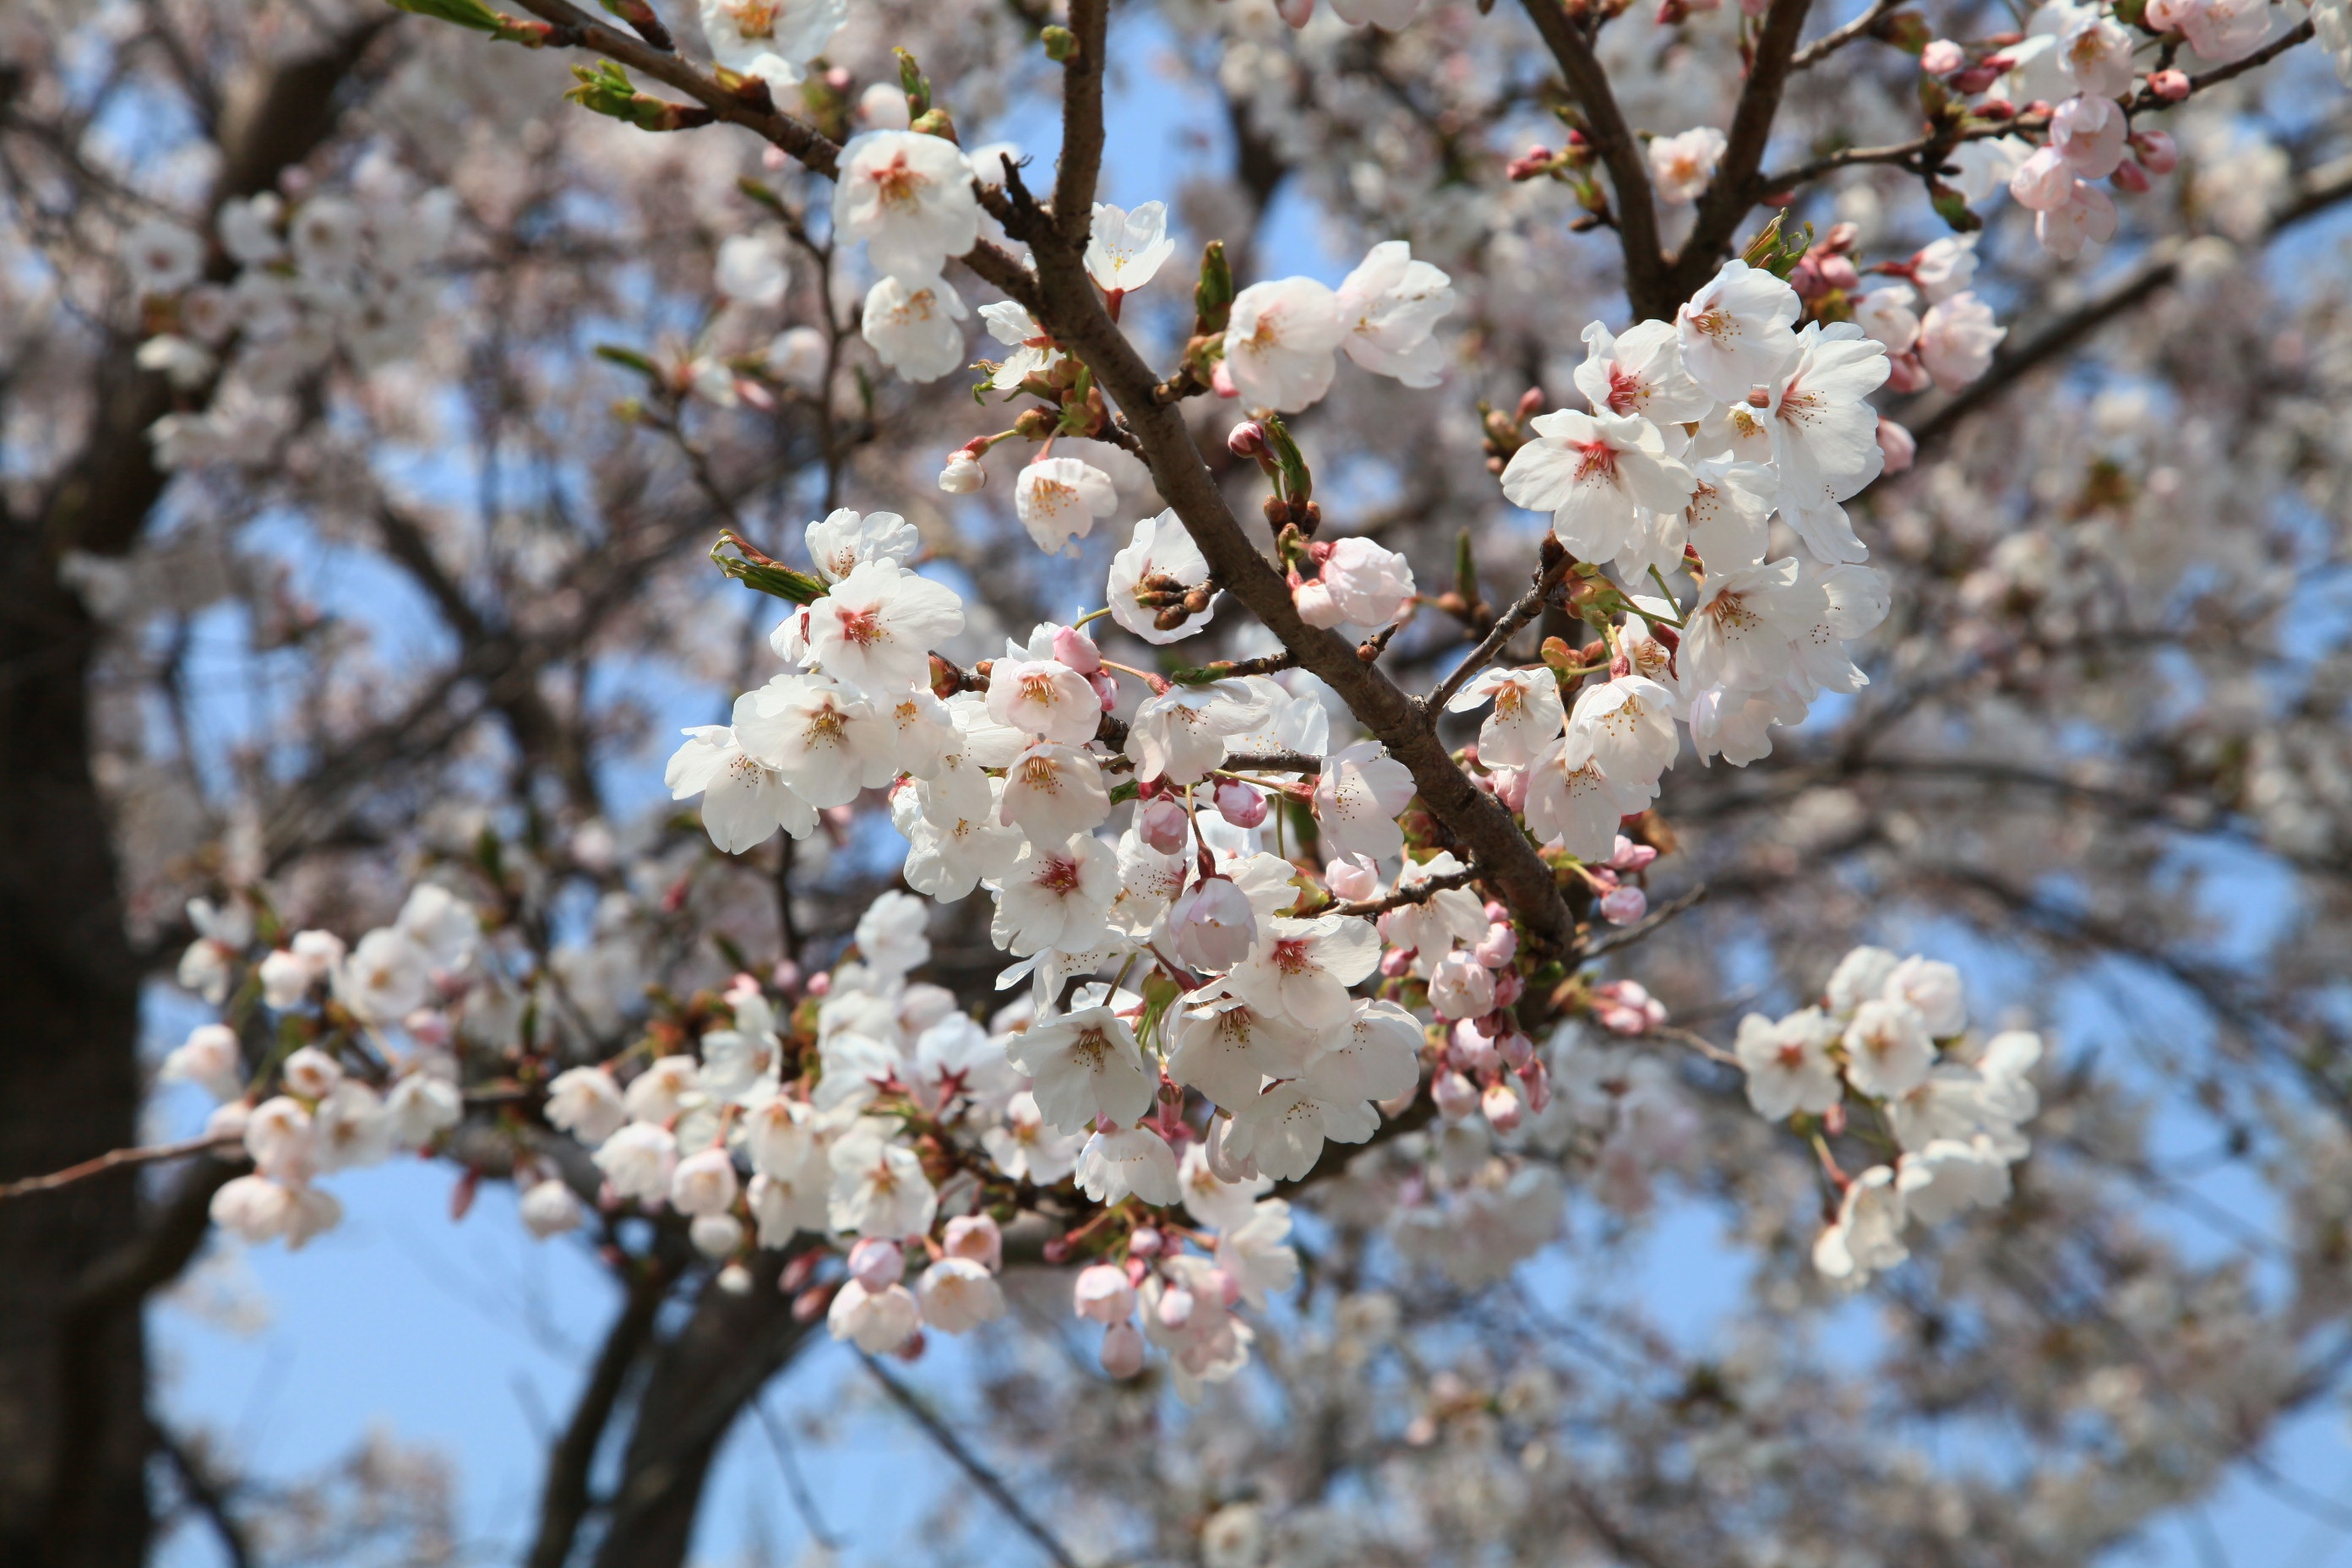
landscape, nature, branch, blossom, plant, flower, travel, love, food, spring, produce, pink, season, cherry blossom, plants, april, sakura, spring flowers, pink flower, out of focus, cherry flowers, spring flower festival, a double cherry blossom, boryeong dam